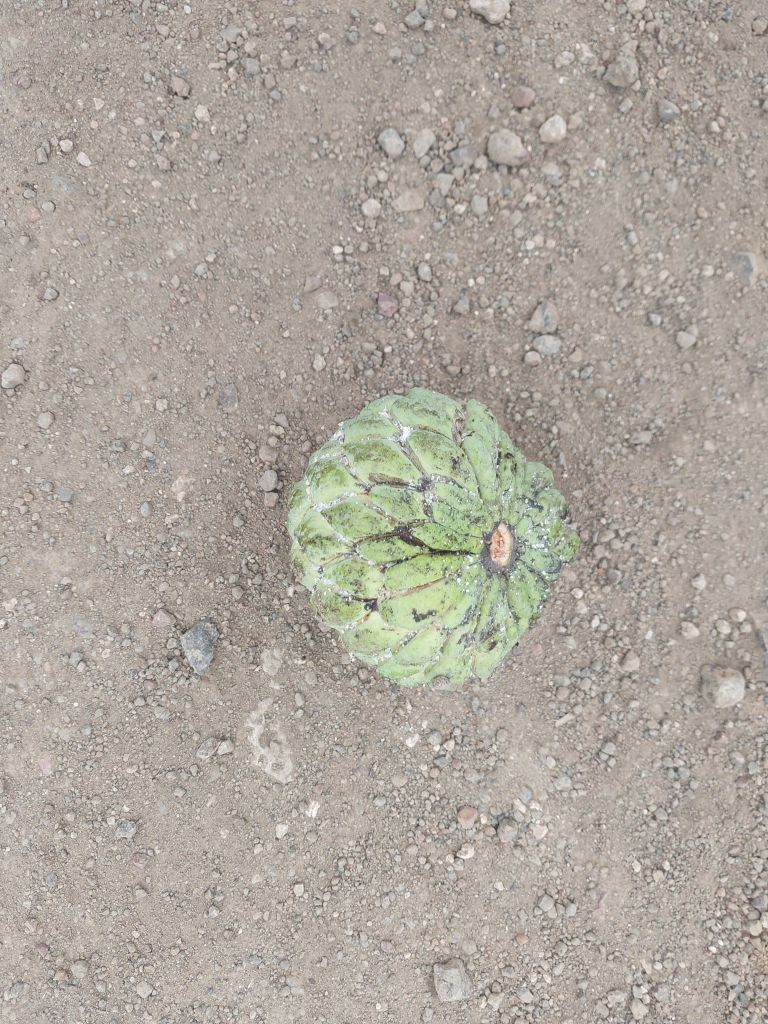
Disease label: Leaf spot on fruit